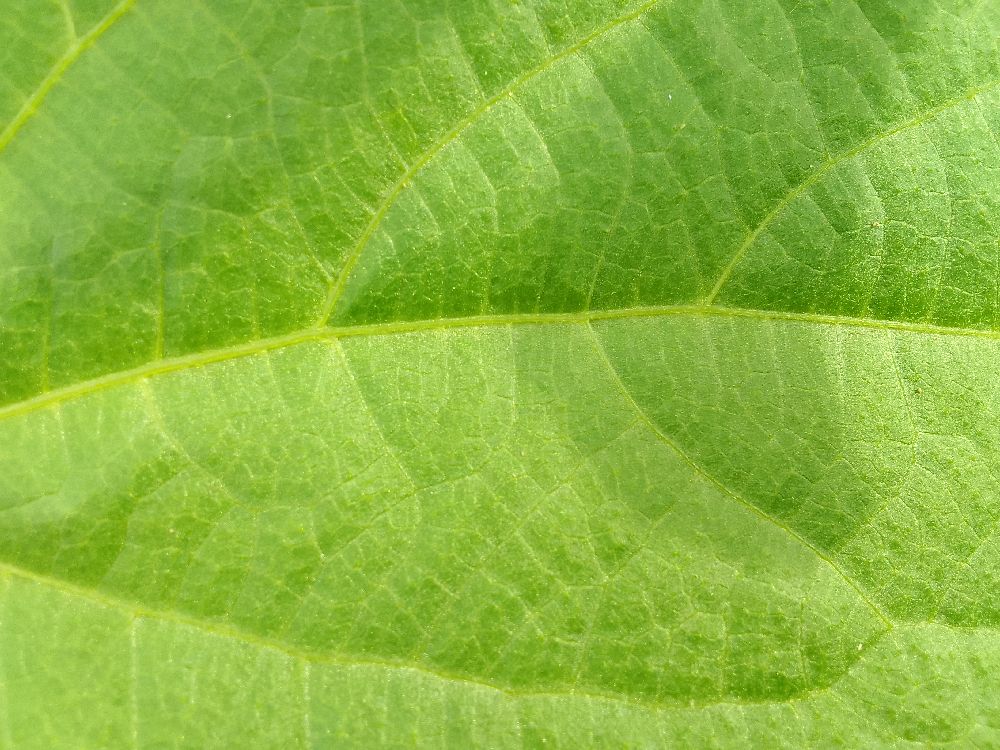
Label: healthy